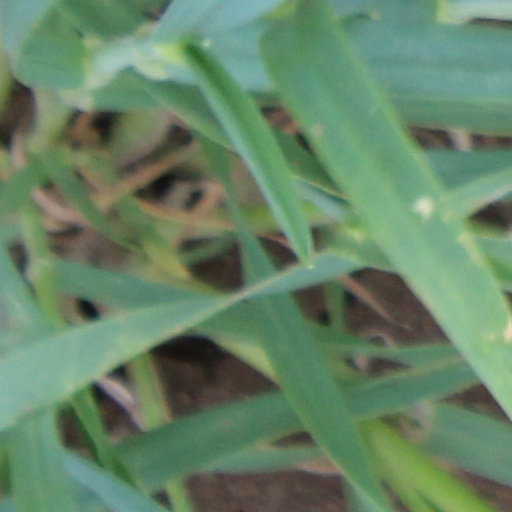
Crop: wheat